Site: brandenburg
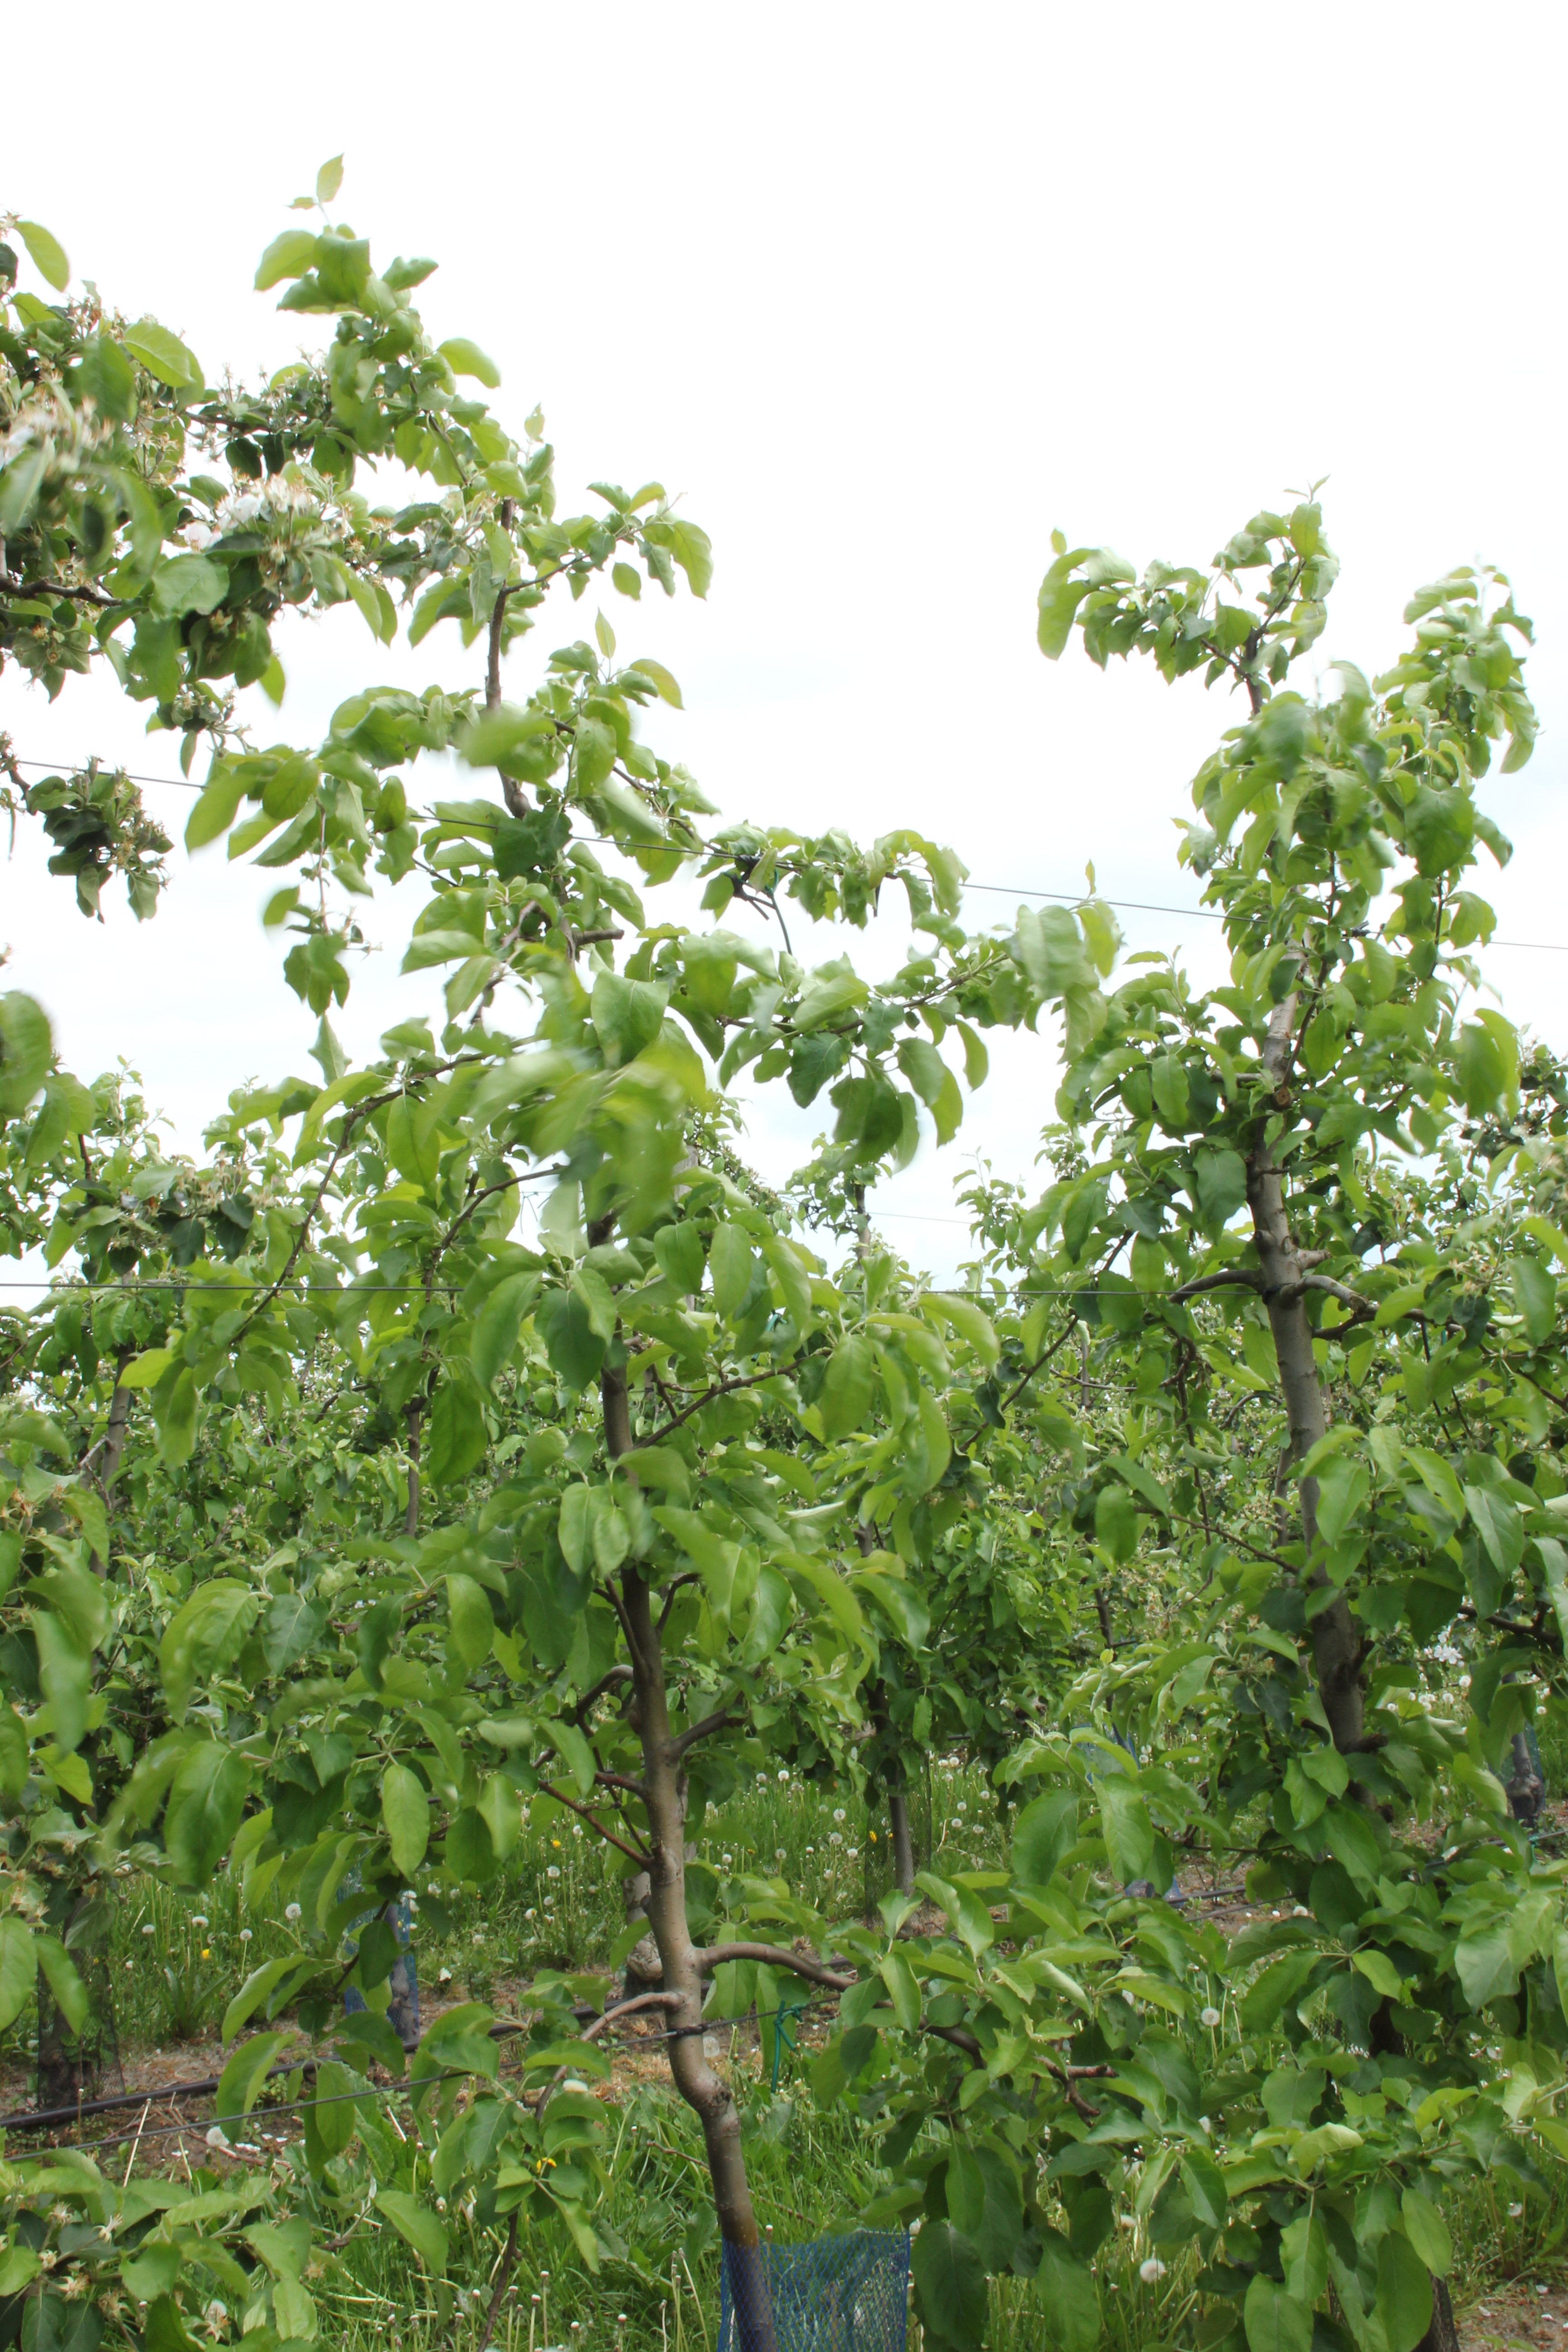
Growth stage (BBCH 67): Flowering